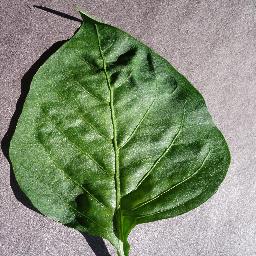
Label: Pepper,_bell___healthy